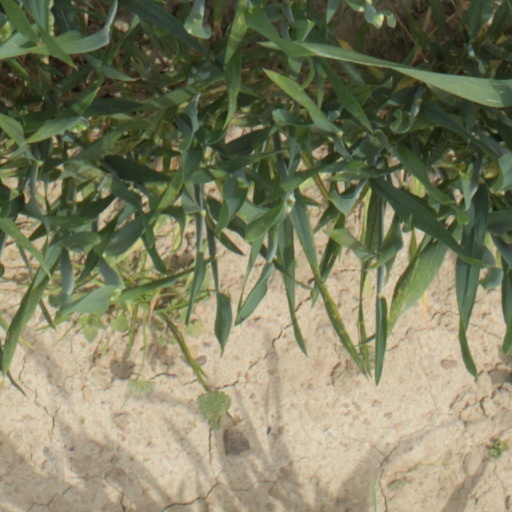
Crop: wheat